World Airways

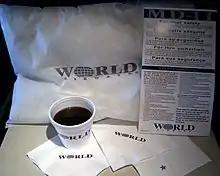
World Airways passenger amenities

The airline received a substantial amount of its business from the military, especially in its role connecting American bases in the U.S. to the Middle East. It also thrived on passenger and freight contracts with private organizations, such as the Jacksonville Jaguars of the National Football League, as well as wet leases to other airlines. With such wet lease arrangements, World Airways essentially functioned as a cargo airline arm of another airline for whom a separate division would not be an efficient use of resources.